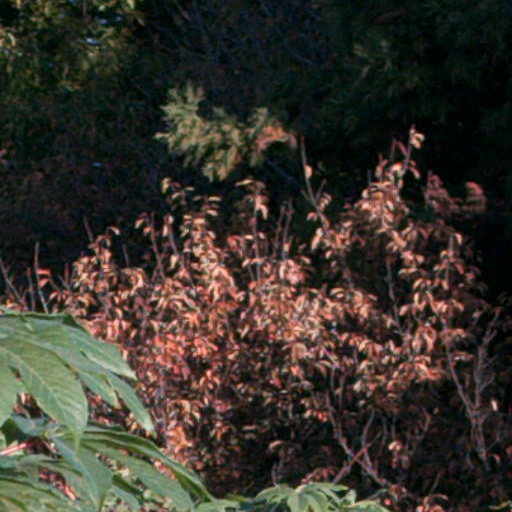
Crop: cassava